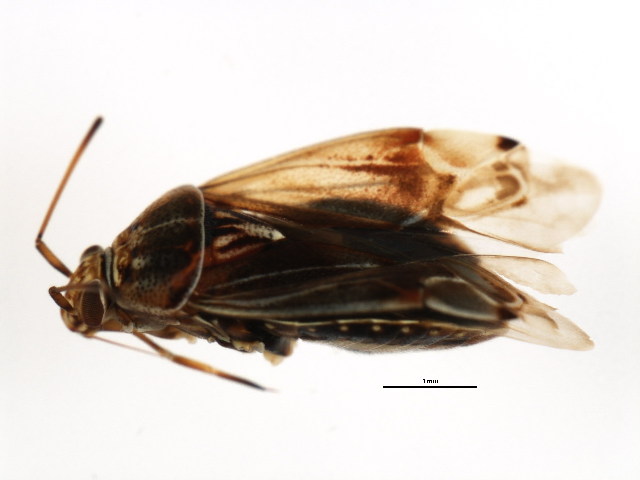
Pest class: lygus_bug